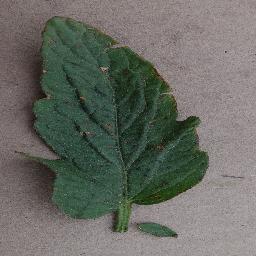
Label: Tomato___Bacterial_spot